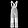
Label: Trouser